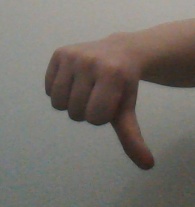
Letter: waw